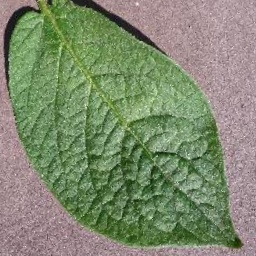
Etiqueta: Sana